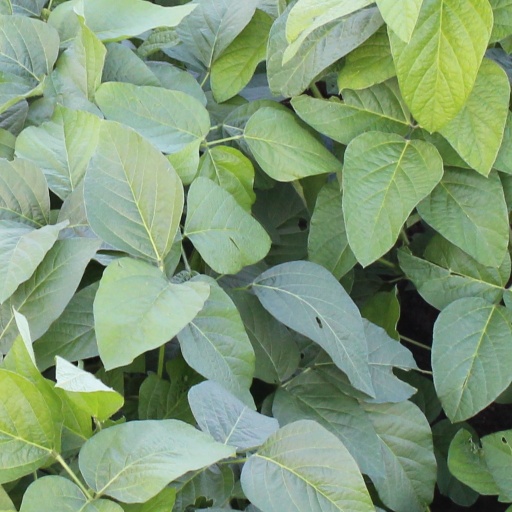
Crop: soybean